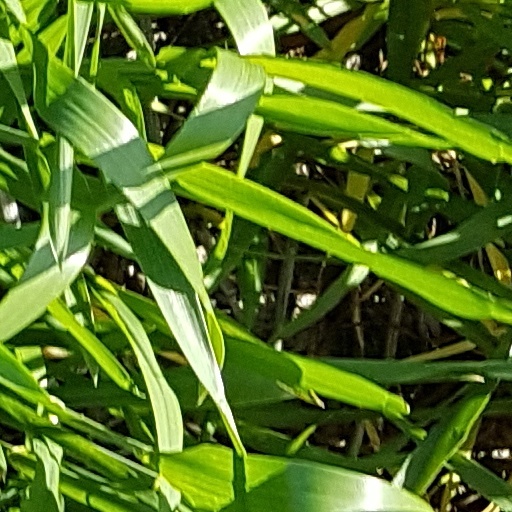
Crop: wheat